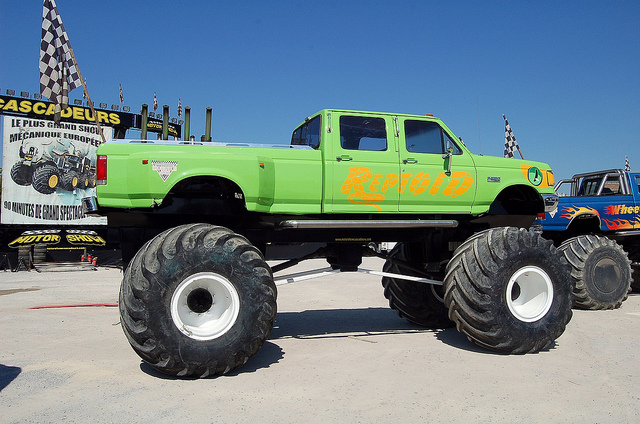
A truck with huge wheels at a truck show.

A large green truck with giant tires on it.

Green lifted truck parked in a lot with other trucks.

The neon green monster truck has huge wheels.